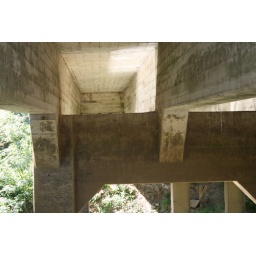
The underside of the highway bridge over the Tualatin River.